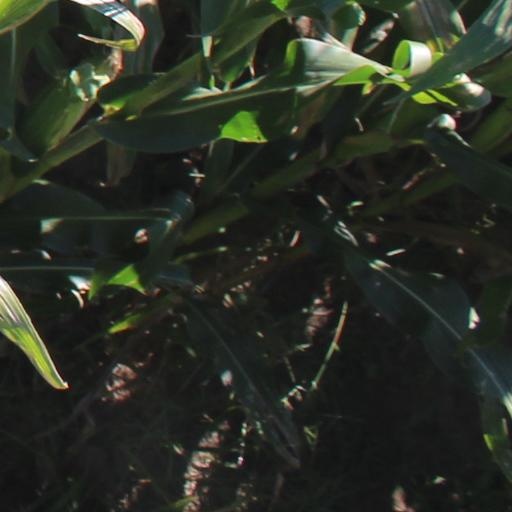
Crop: maize; corn